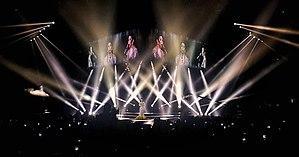
Regine Velasquez, de son nom complet Regina Encarnacion Ansong Velasquez, née à Manille le 22 avril 1970, est une chanteuse, actrice et animatrice de télévision philippine, ainsi qu'occasionnellement productrice, compositrice et mannequin. Avec plus de sept millions d'albums vendus aux Philippines et plus de trente ans de carrière dans la musique comme au cinéma, elle est communément perçue comme une des artistes les plus influentes du pays.